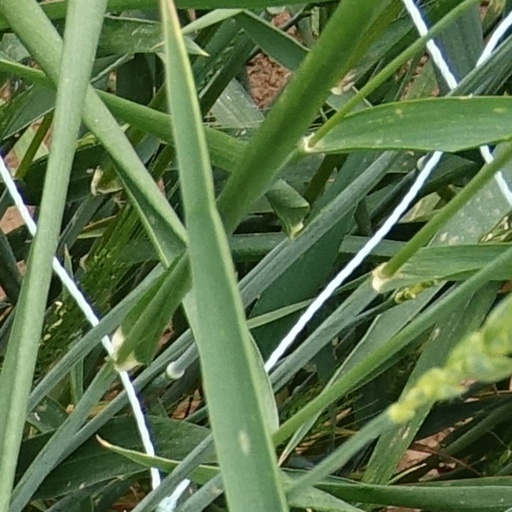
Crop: wheat